Wage slavery

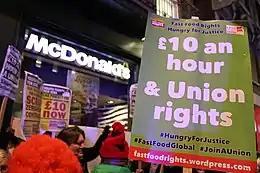
Salary protest by the Bakers, Food and Allied Workers' Union in the United Kingdom in January 2016

Wage slavery is a term used to criticize exploitation of labour by business, by keeping wages low or stagnant in order to maximize profits. The situation of wage slavery can be loosely defined as a person's dependence on wages (or a salary) for their livelihood, especially when wages are low, treatment and conditions are poor, and there are few chances of upward mobility.